Living Enrichment Center

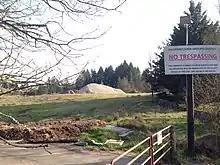
Former Living Enrichment Center plot of land after the main building had been demolished

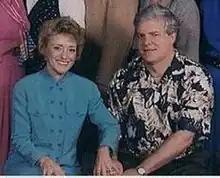
Edward Morrissey and Mary Manin Morrissey during their tenure at Living Enrichment Center

Mary Manin Boggs Morrissey Dickey was the founder (along with her then-husband Haven Boggs) and senior minister of Living Enrichment Center. Edward Morrissey married Mary Manin Boggs (thereafter known as Mary Manin Morrissey) in the mid-1990s, and shortly after the marriage Edward Morrissey became the CFO of the church. In the October 16, 2006, "Oregonian" article "Forgiveness, for minister, starts with self", staff writer S. Renee Mitchell indicated that Mary Morrissey and Ed Morrissey have divorced. Mitchell wrote, "When the smoke cleared, Morrissey — who had once cozied up to the Dalai Lama and other world spiritual leaders — was divorced, houseless and in debt for more than $10 million."